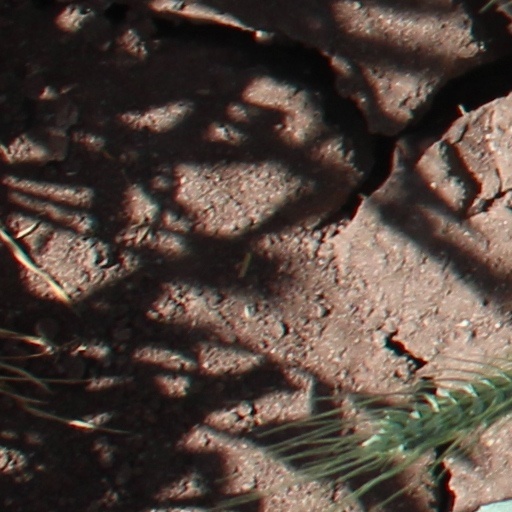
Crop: wheat